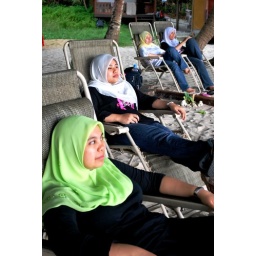
enjoying the beach under a shady on a chair